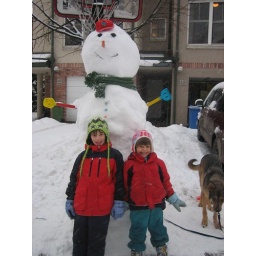
brady, aidan, and our dog bossy in front ofour house with our snowman